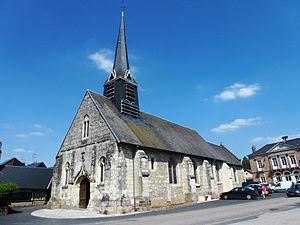
Thiberville est une commune française située dans le département de l'Eure, en région Normandie.